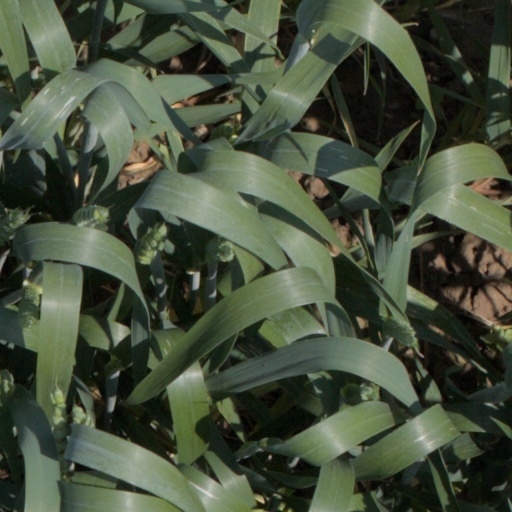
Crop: wheat